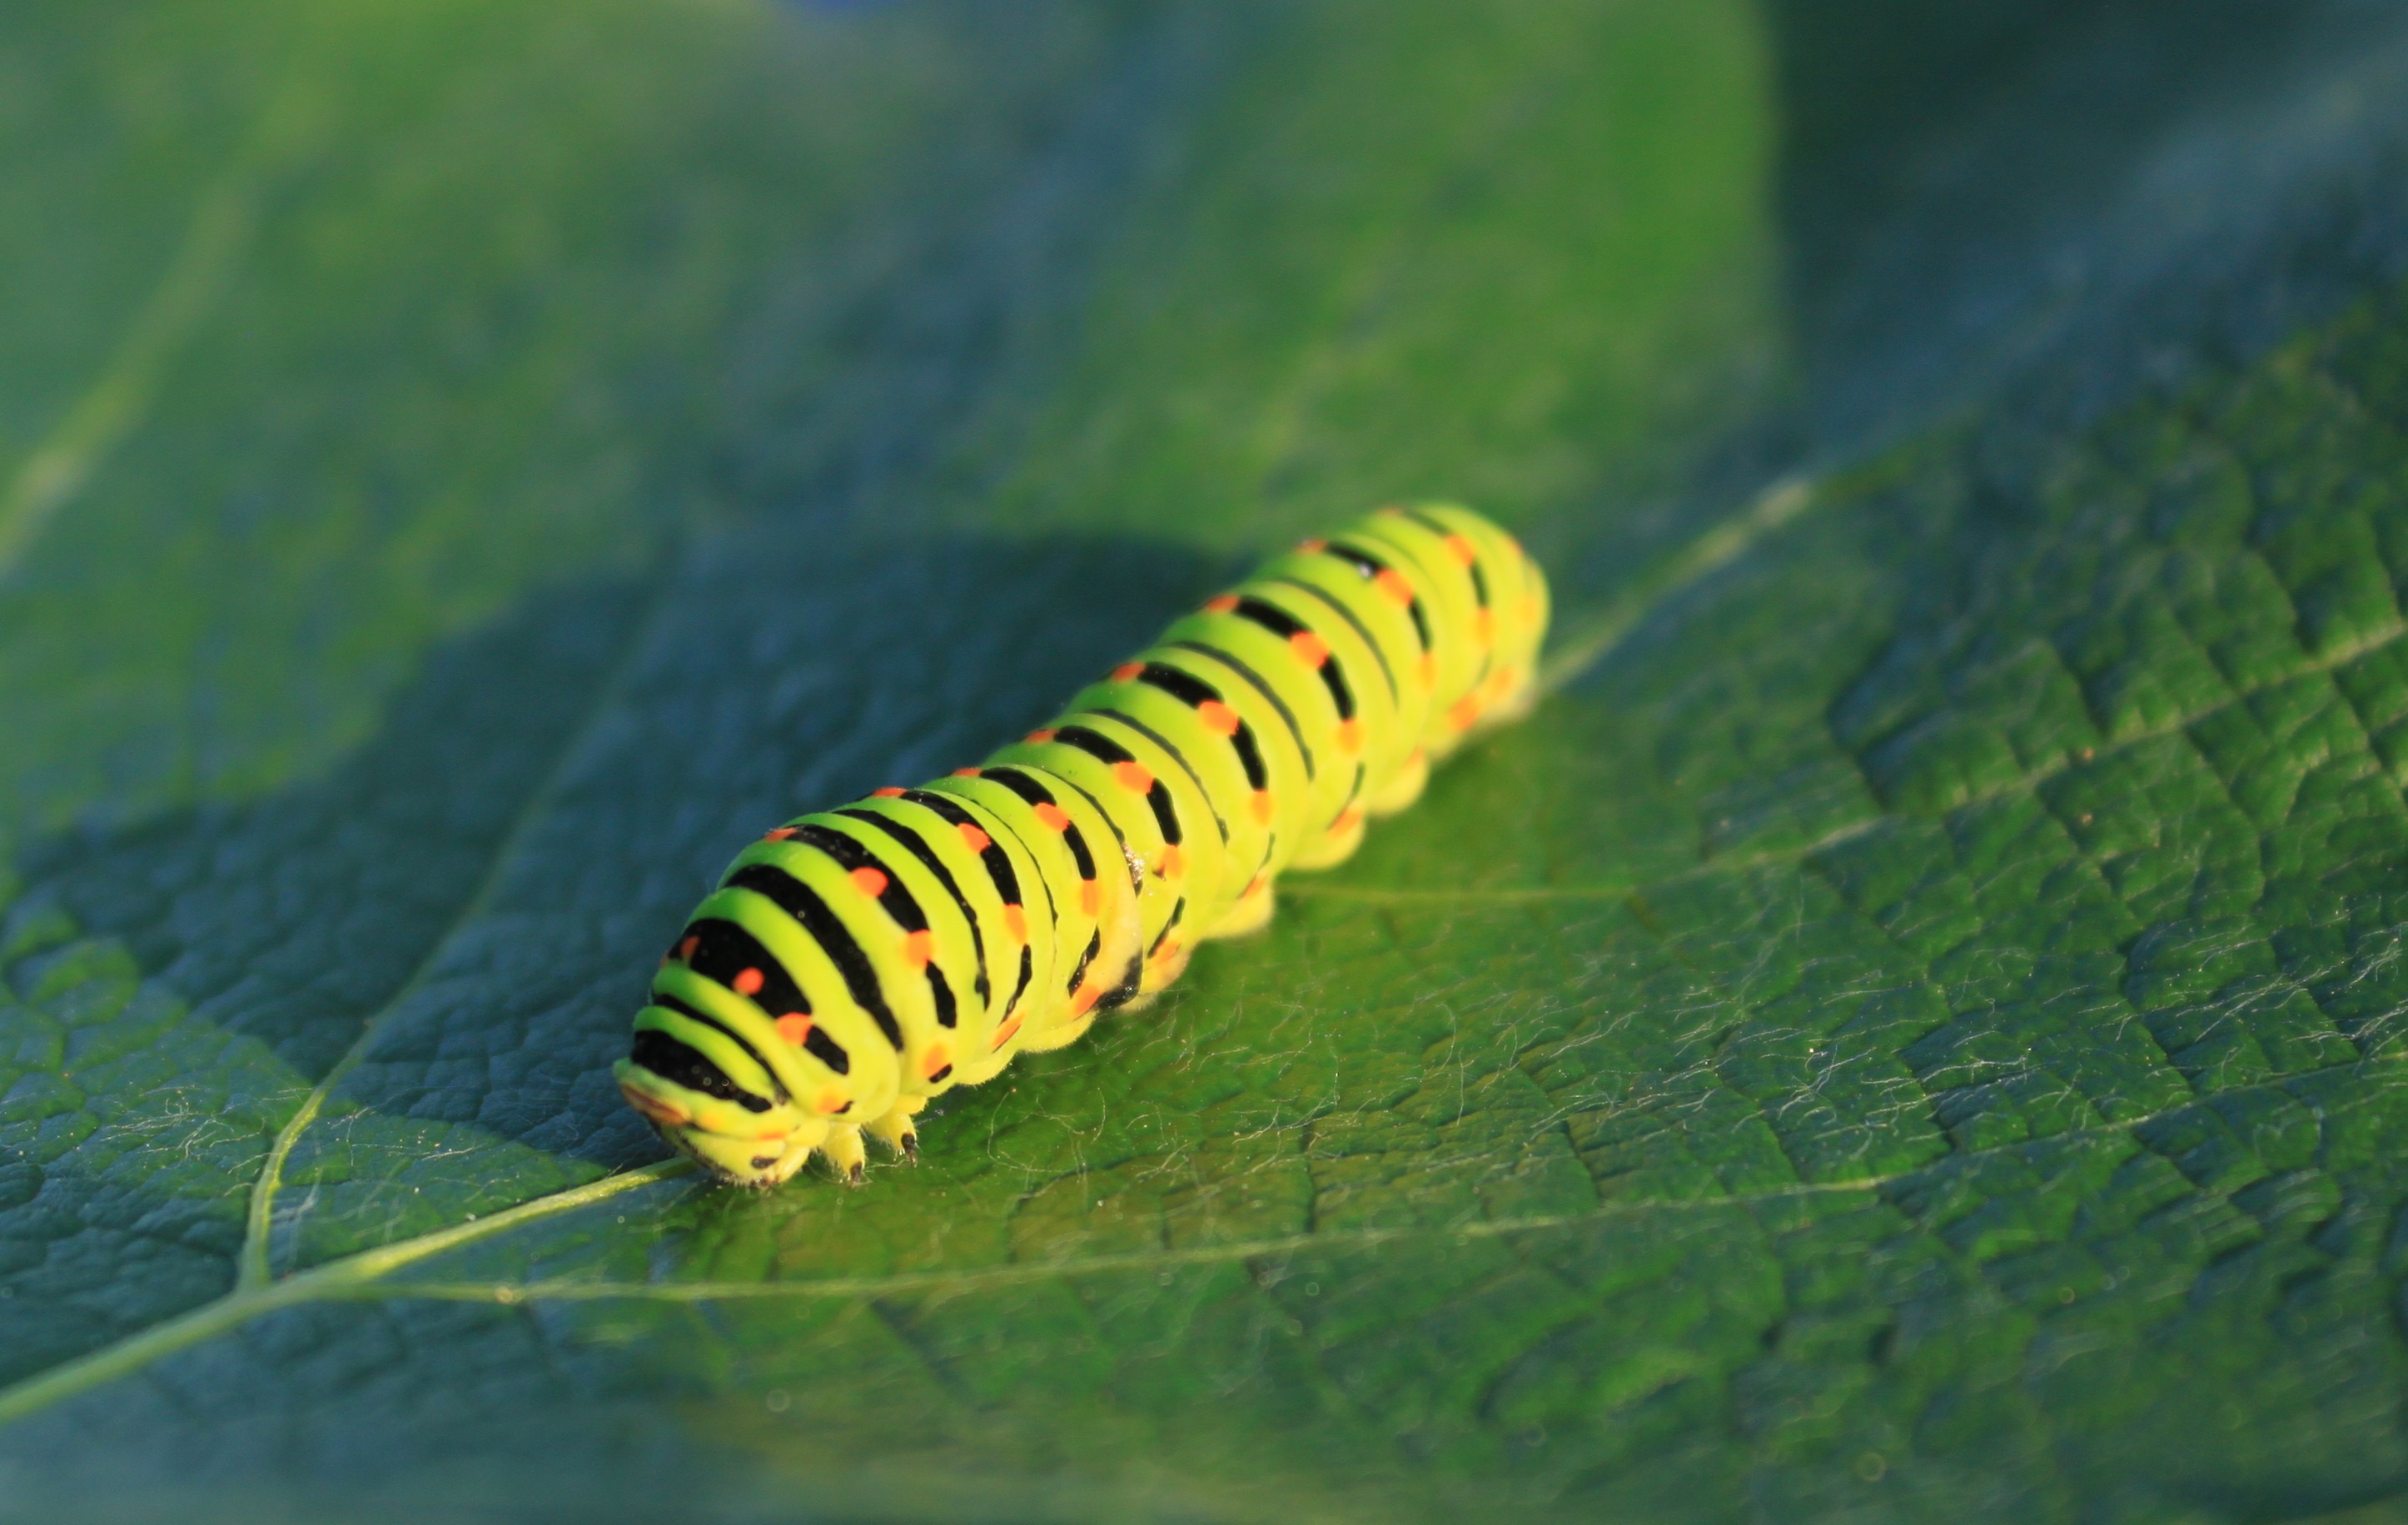
nature, photography, leaf, wildlife, green, insect, biology, moth, yellow, fauna, invertebrate, caterpillar, close up, lepidoptera, insects, papilionidae, larva, swallowtail, macro photography, organism, plant stem, moths and butterflies